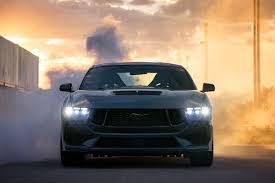
Vehicle type: Cars